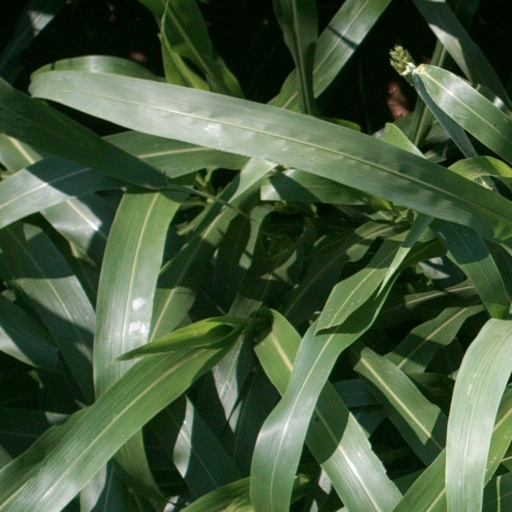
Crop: sorghum